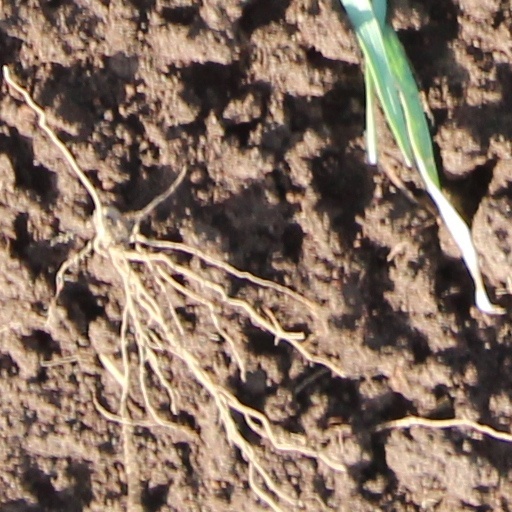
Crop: wheat